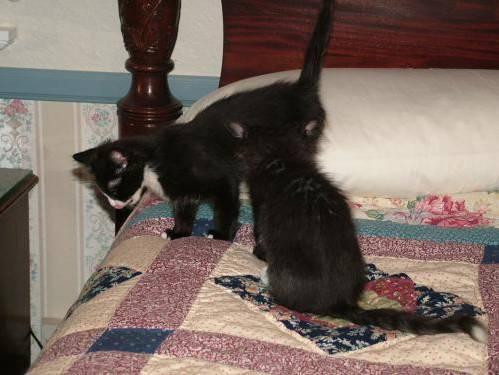
cat